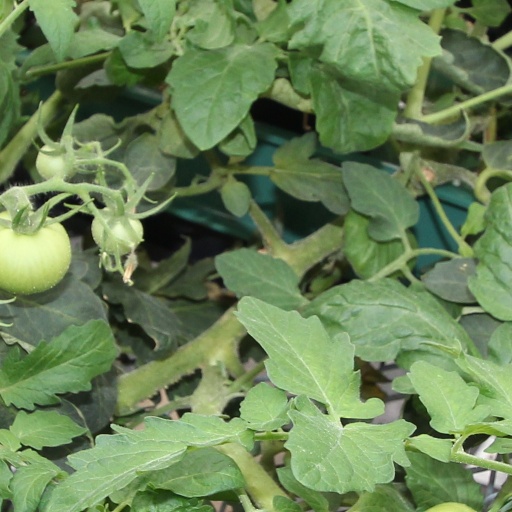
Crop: tomato